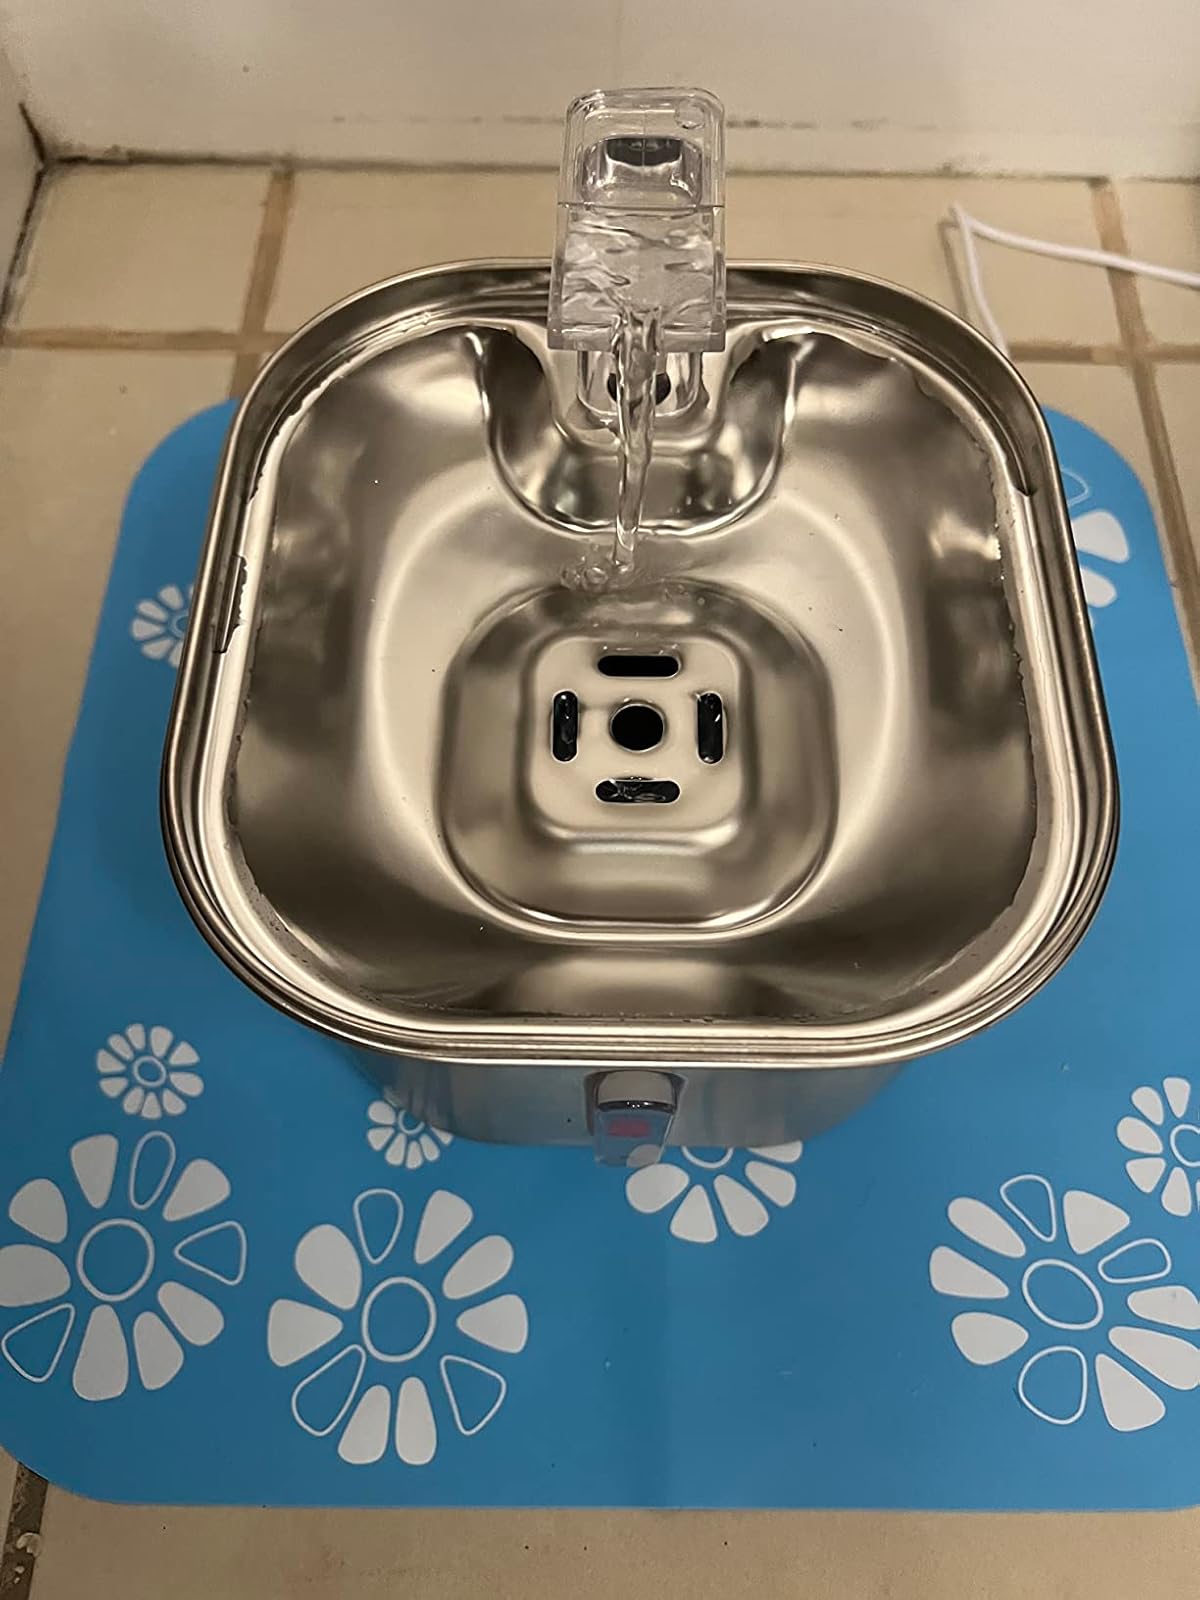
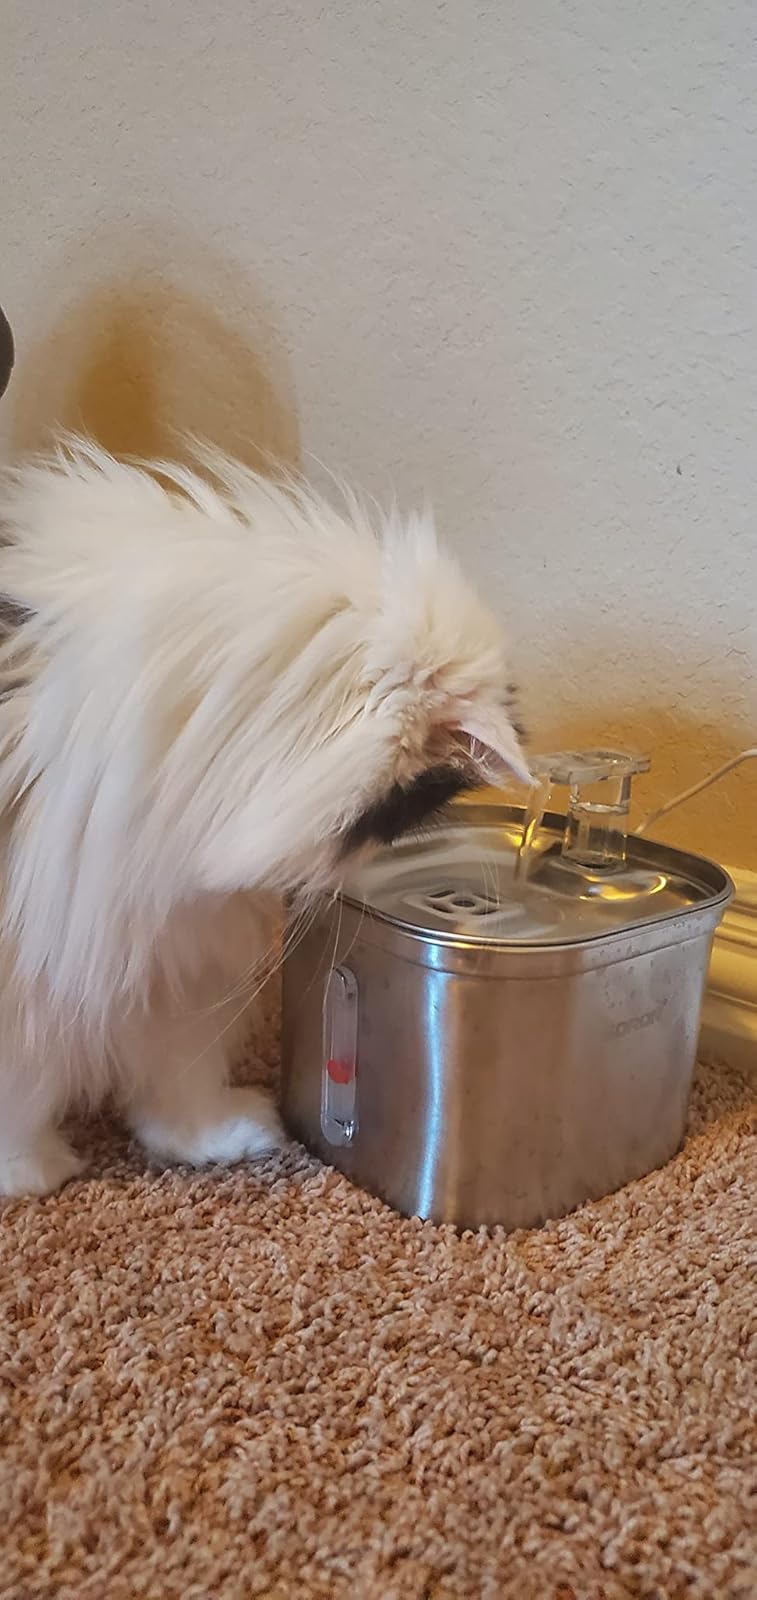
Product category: items_bowl
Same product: yes